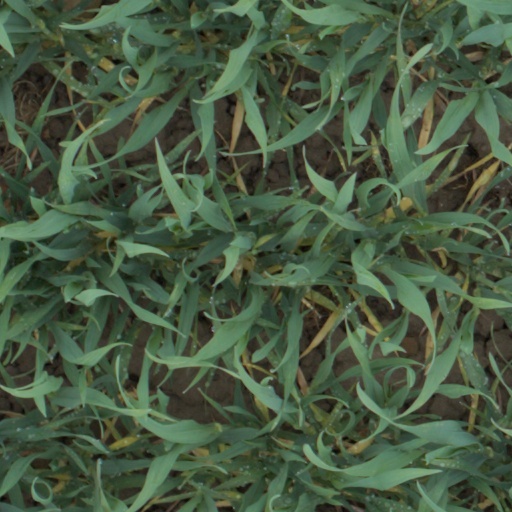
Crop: wheat